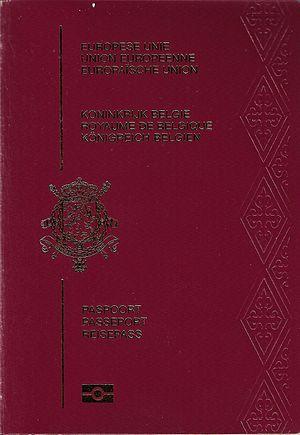
Un passeport est un document de circulation délivré par le gouvernement d'un État à ses citoyens, pièce d'identité permettant à son porteur de voyager à l'étranger. Toute personne sollicitant l'entrée dans un pays autre que le sien, comme touriste, étudiant ou travailleur, doit remplir certaines formalités et solliciter une autorisation. Pour franchir une frontière le passeport est généralement requis, pouvant être couplé à un visa.
Les passeports dont le nom est indiqué en italique sont émis par des États non reconnus internationalement.
Le passeport belge est un document de voyage international délivré aux ressortissants belges, et qui peut aussi servir de preuve de la citoyenneté belge. Selon le cabinet « Henley & Partners Restrictions Visa Index » qui a établi un classement mondial en fonction de la liberté de voyage dont leurs citoyens jouissent, le passeport belge serait le dix-huitième « meilleur passeport » pour voyager dans le monde sans visa. Il donne accès à 184 pays à travers le monde, du moins lorsqu’il s’agit d’un séjour de moins de 90 jours.